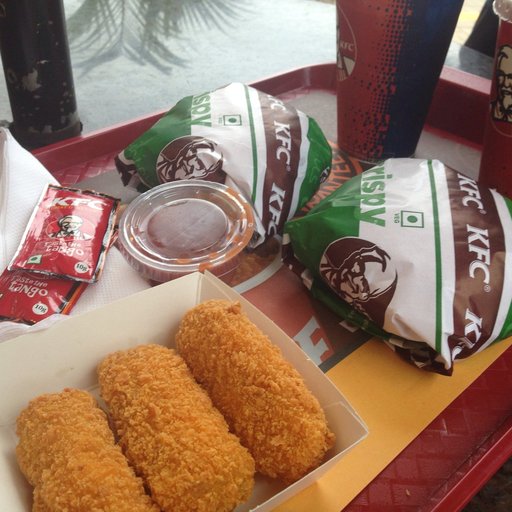
Label: hamburger